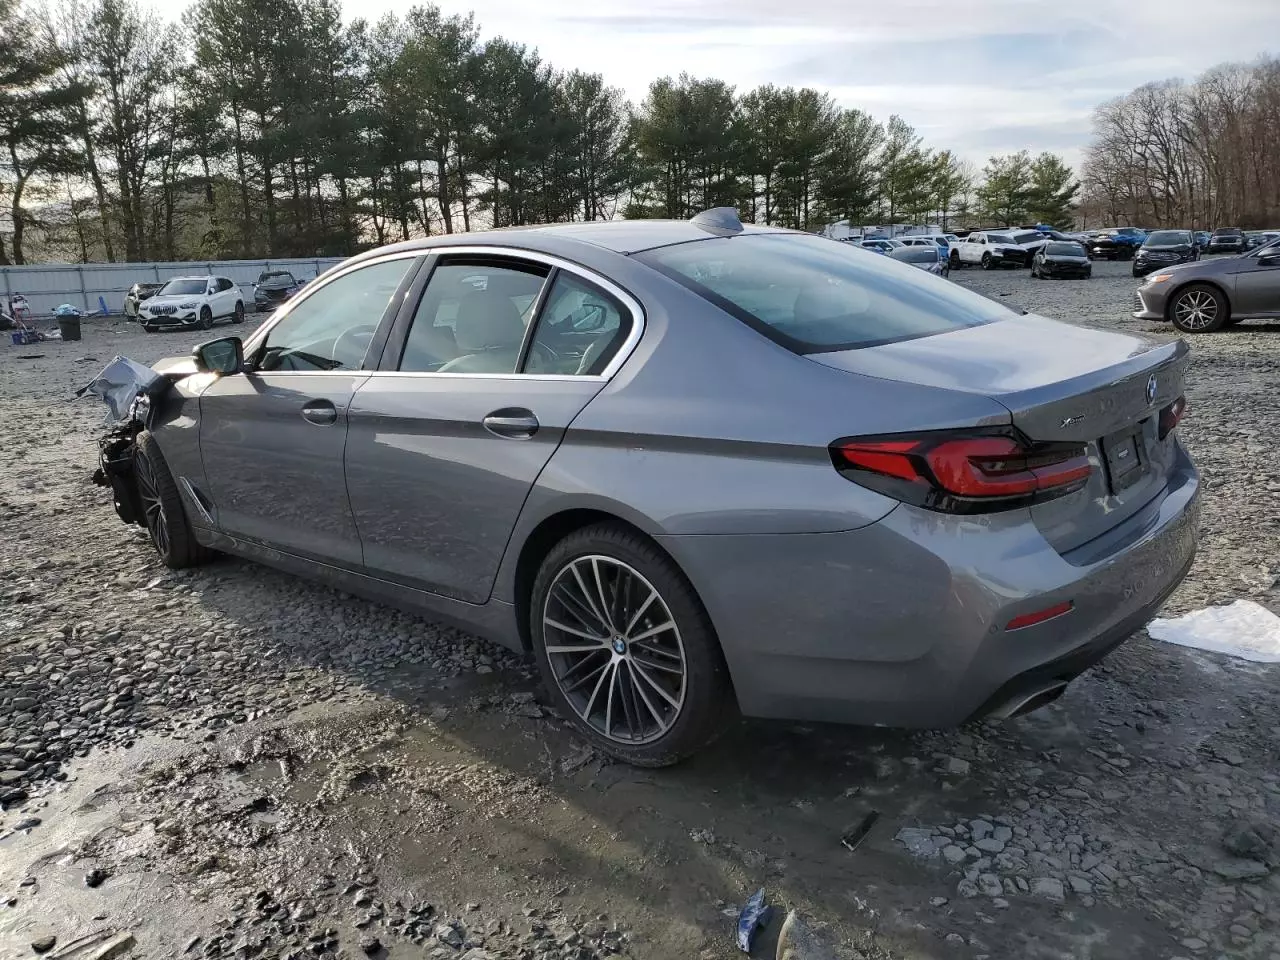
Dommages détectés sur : plaque d'immatriculation avant, pare-choc avant, feu avant gauche, aile avant gauche, aile arrière gauche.
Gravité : majeur